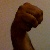
The image shows a hand gesture representing the letter 'M' in Indian Sign Language.